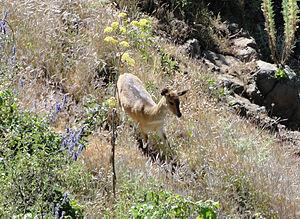
Un Nyala de montagne (Tragelaphus buxtoni) dans le Parc national du Simien, Éthiopie